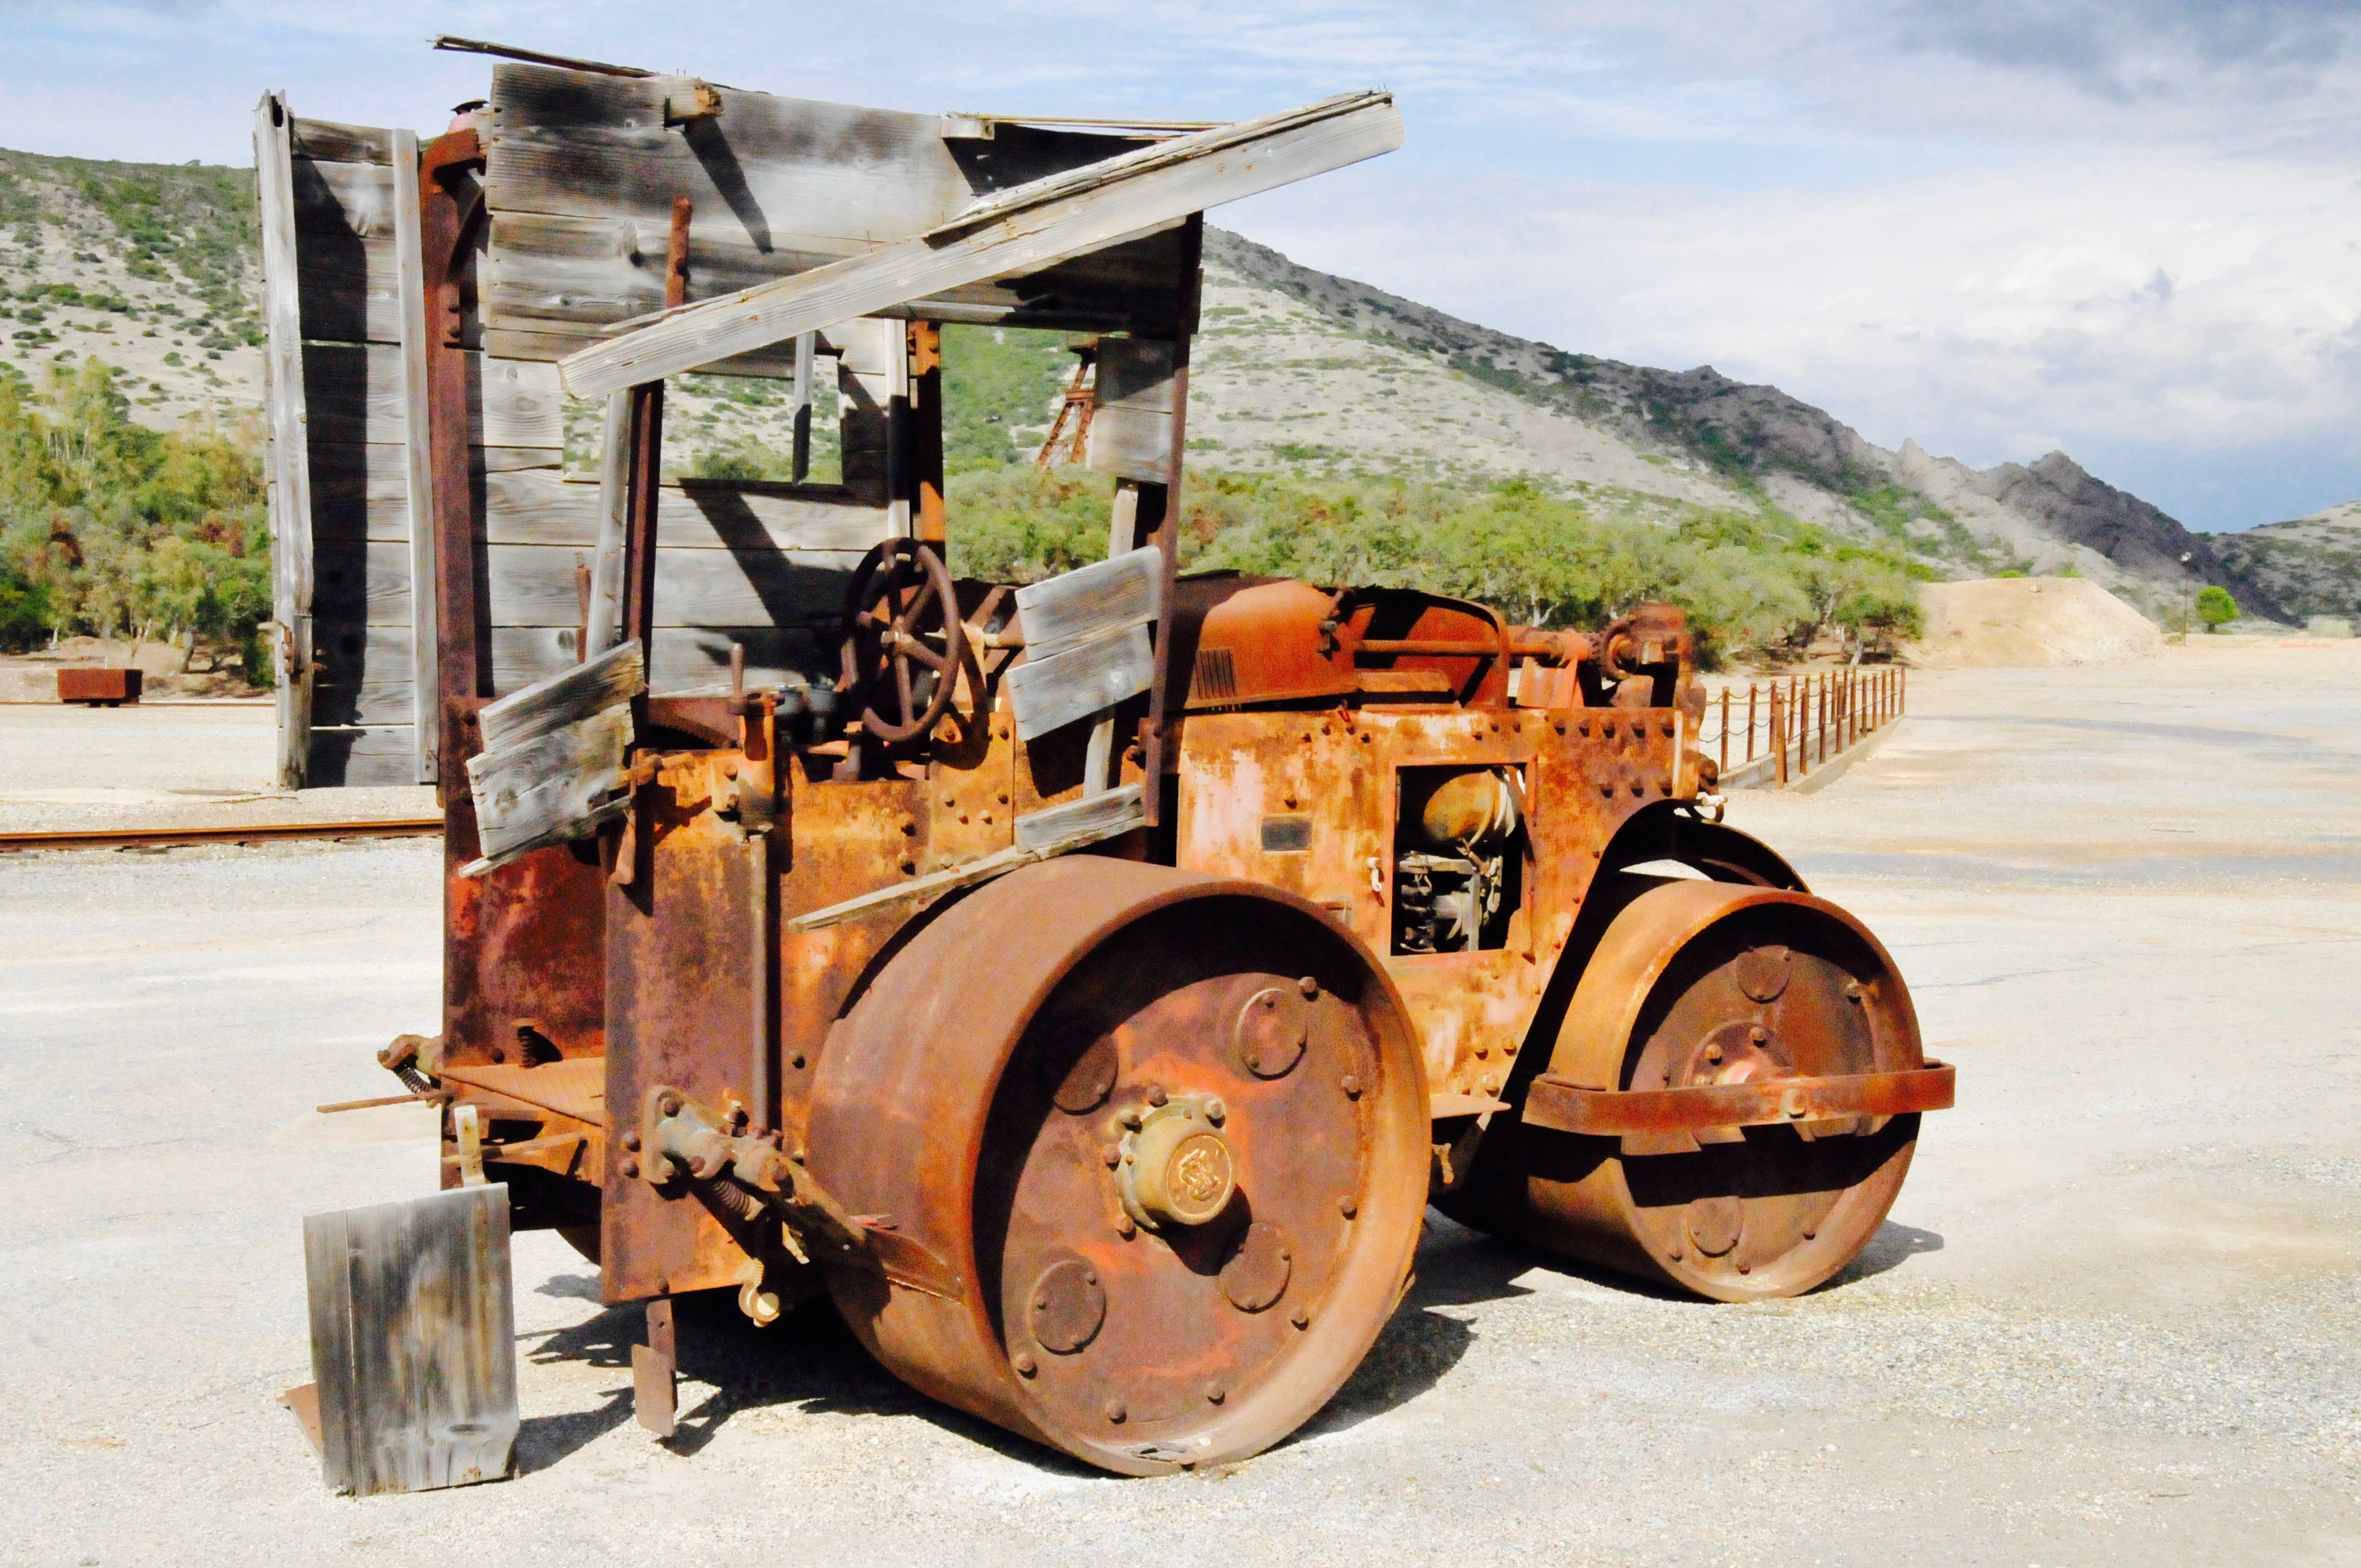
tractor, old, asphalt, transport, vehicle, metal, industrial, industry, decay, locomotive, roll, steam engine, bill, mine, stainless, industrial plant, coal mine, construction equipment